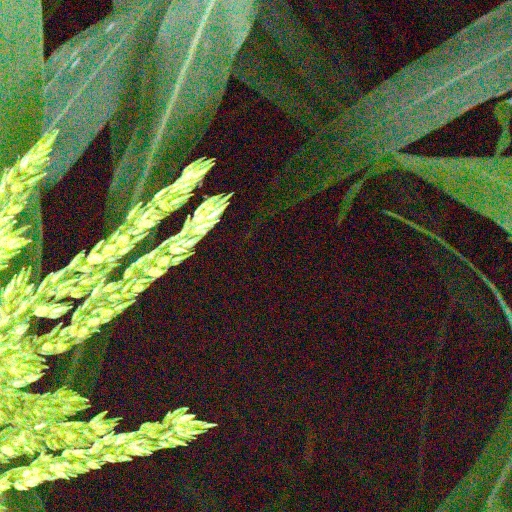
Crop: sorghum